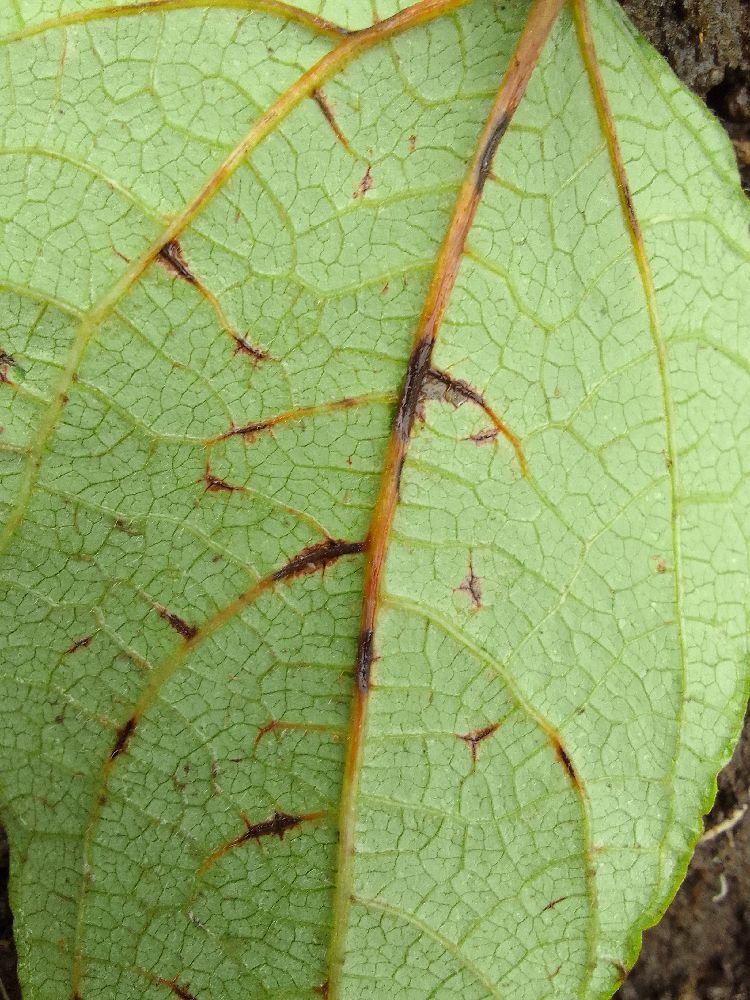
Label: anthracnose